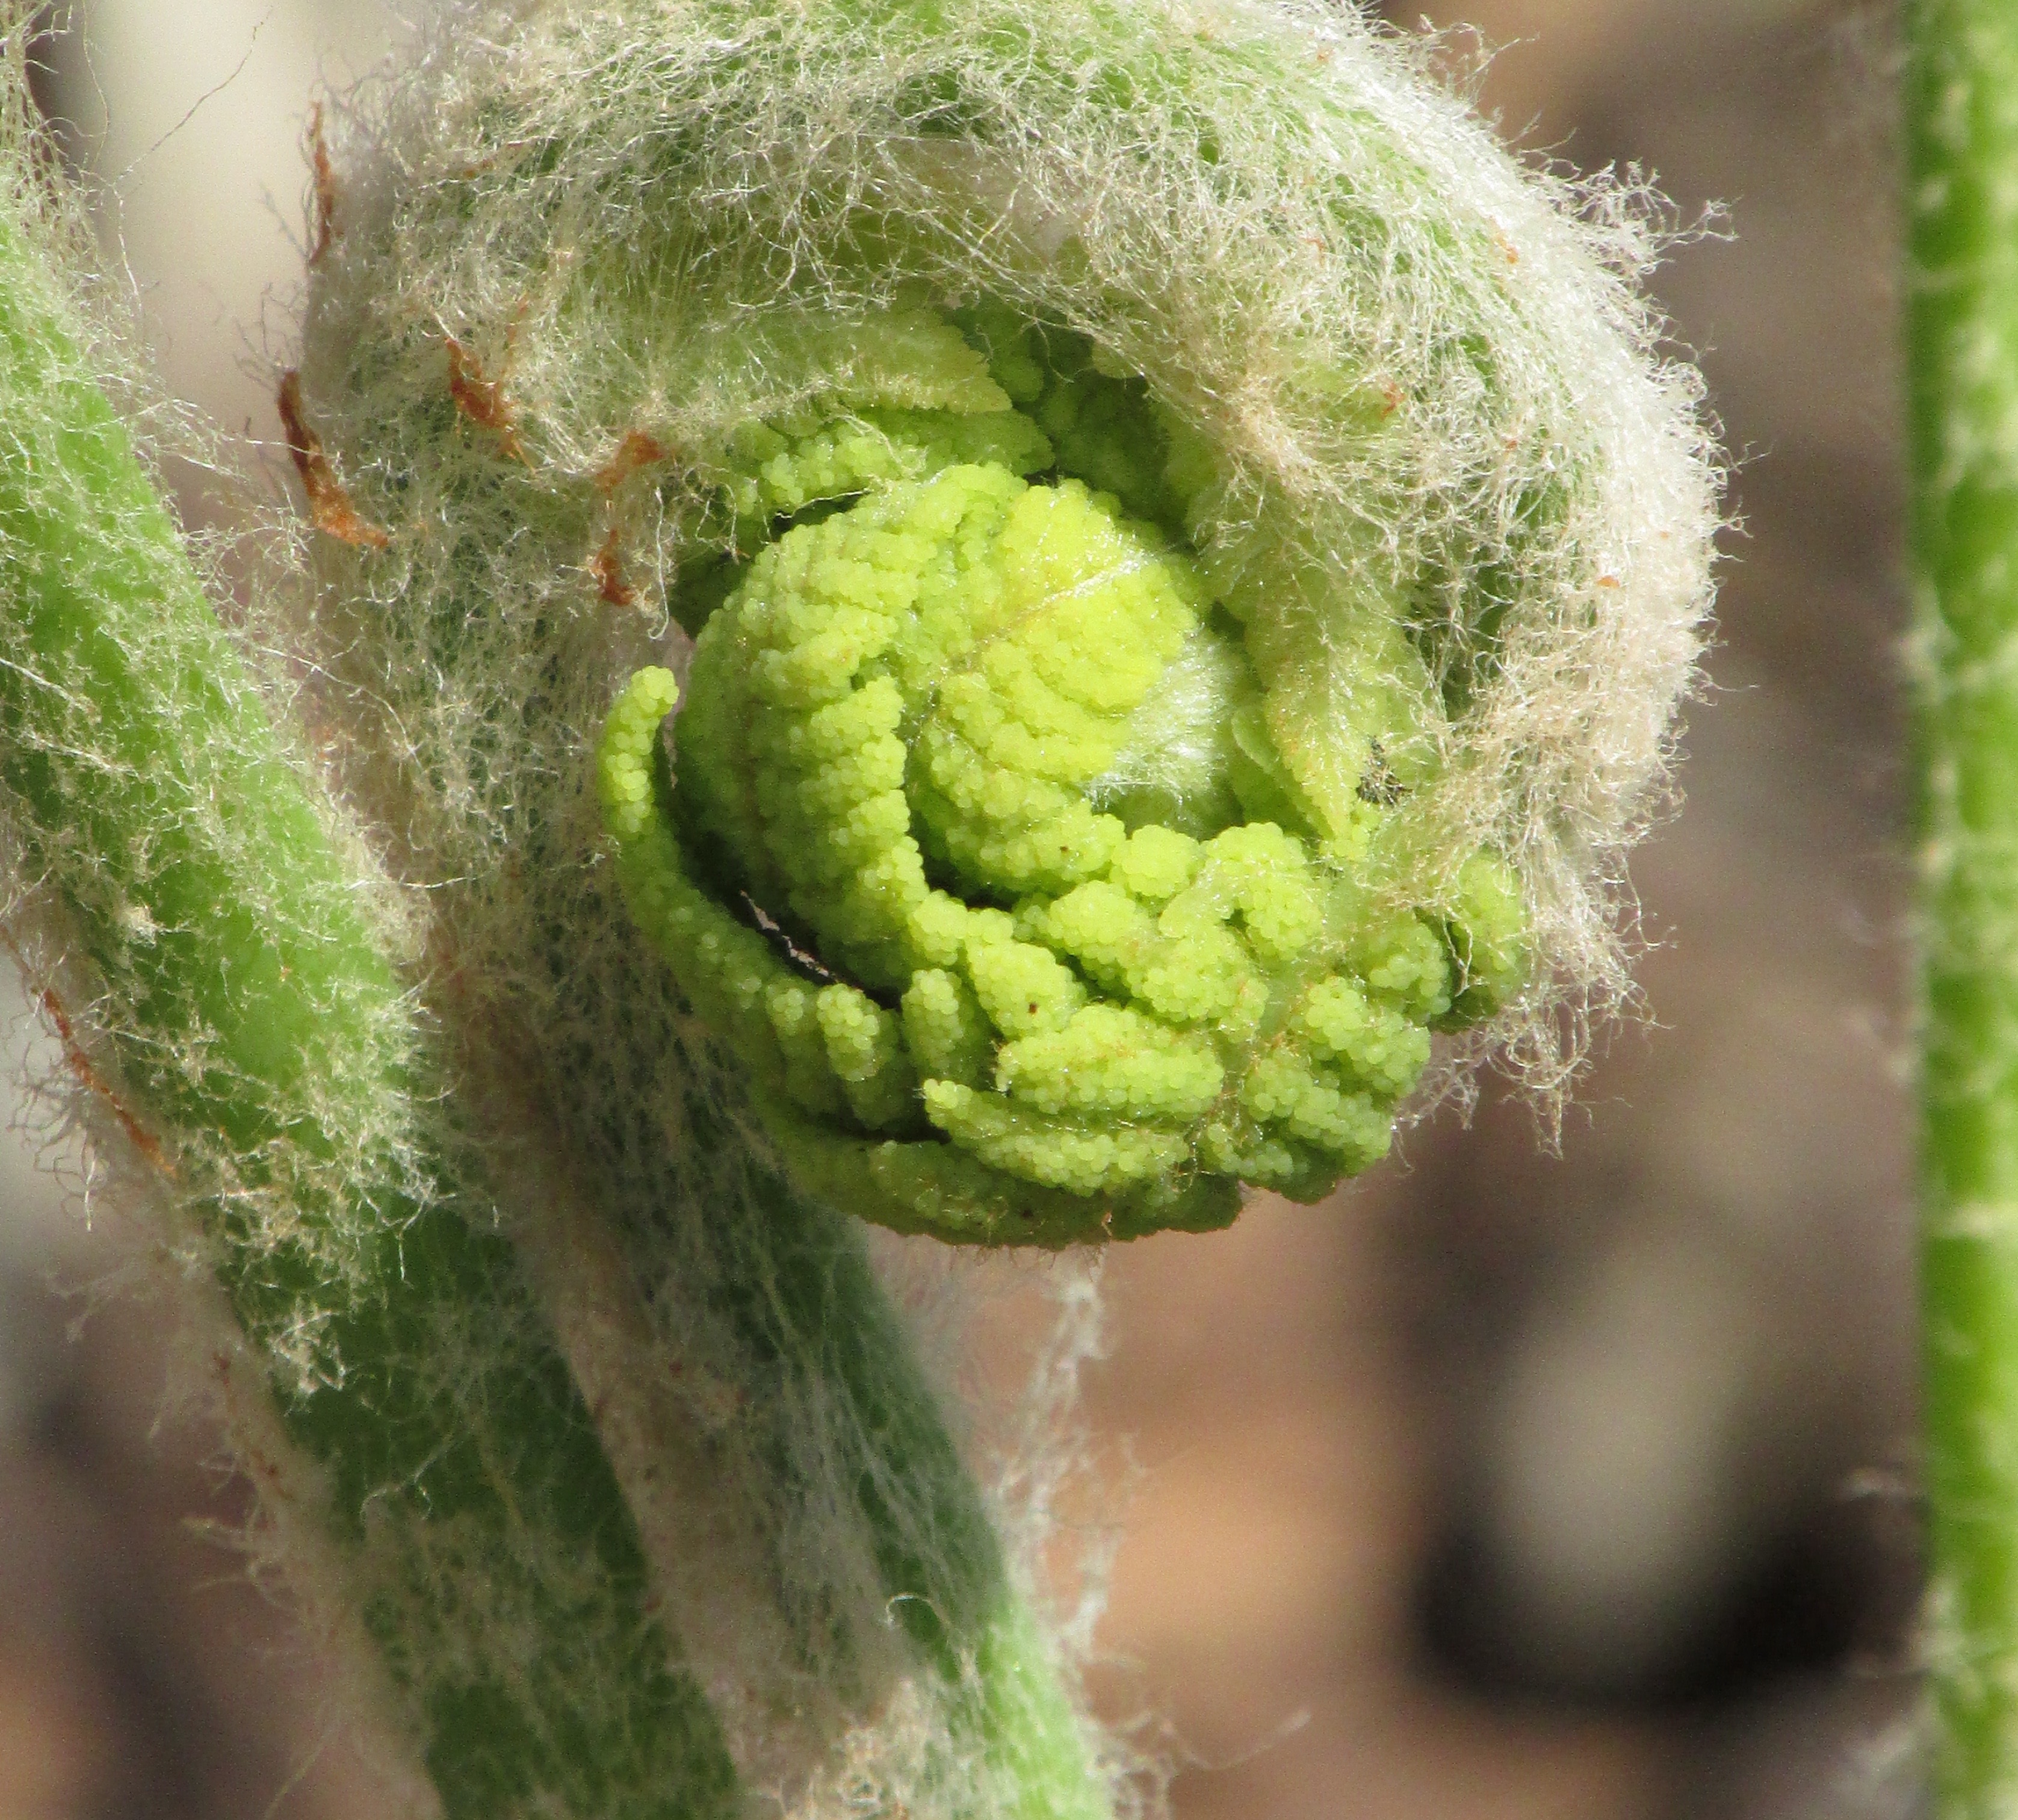
nature, growth, plant, field, flower, spring, green, insect, botany, environmental, moth, flora, season, fauna, invertebrate, freshness, caterpillar, close up, growing, yard, larva, macro photography, plant stem, moths and butterflies, bombycidae